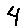
Label: 4